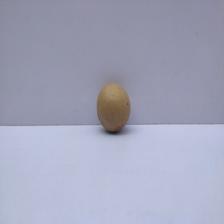
Size: Small